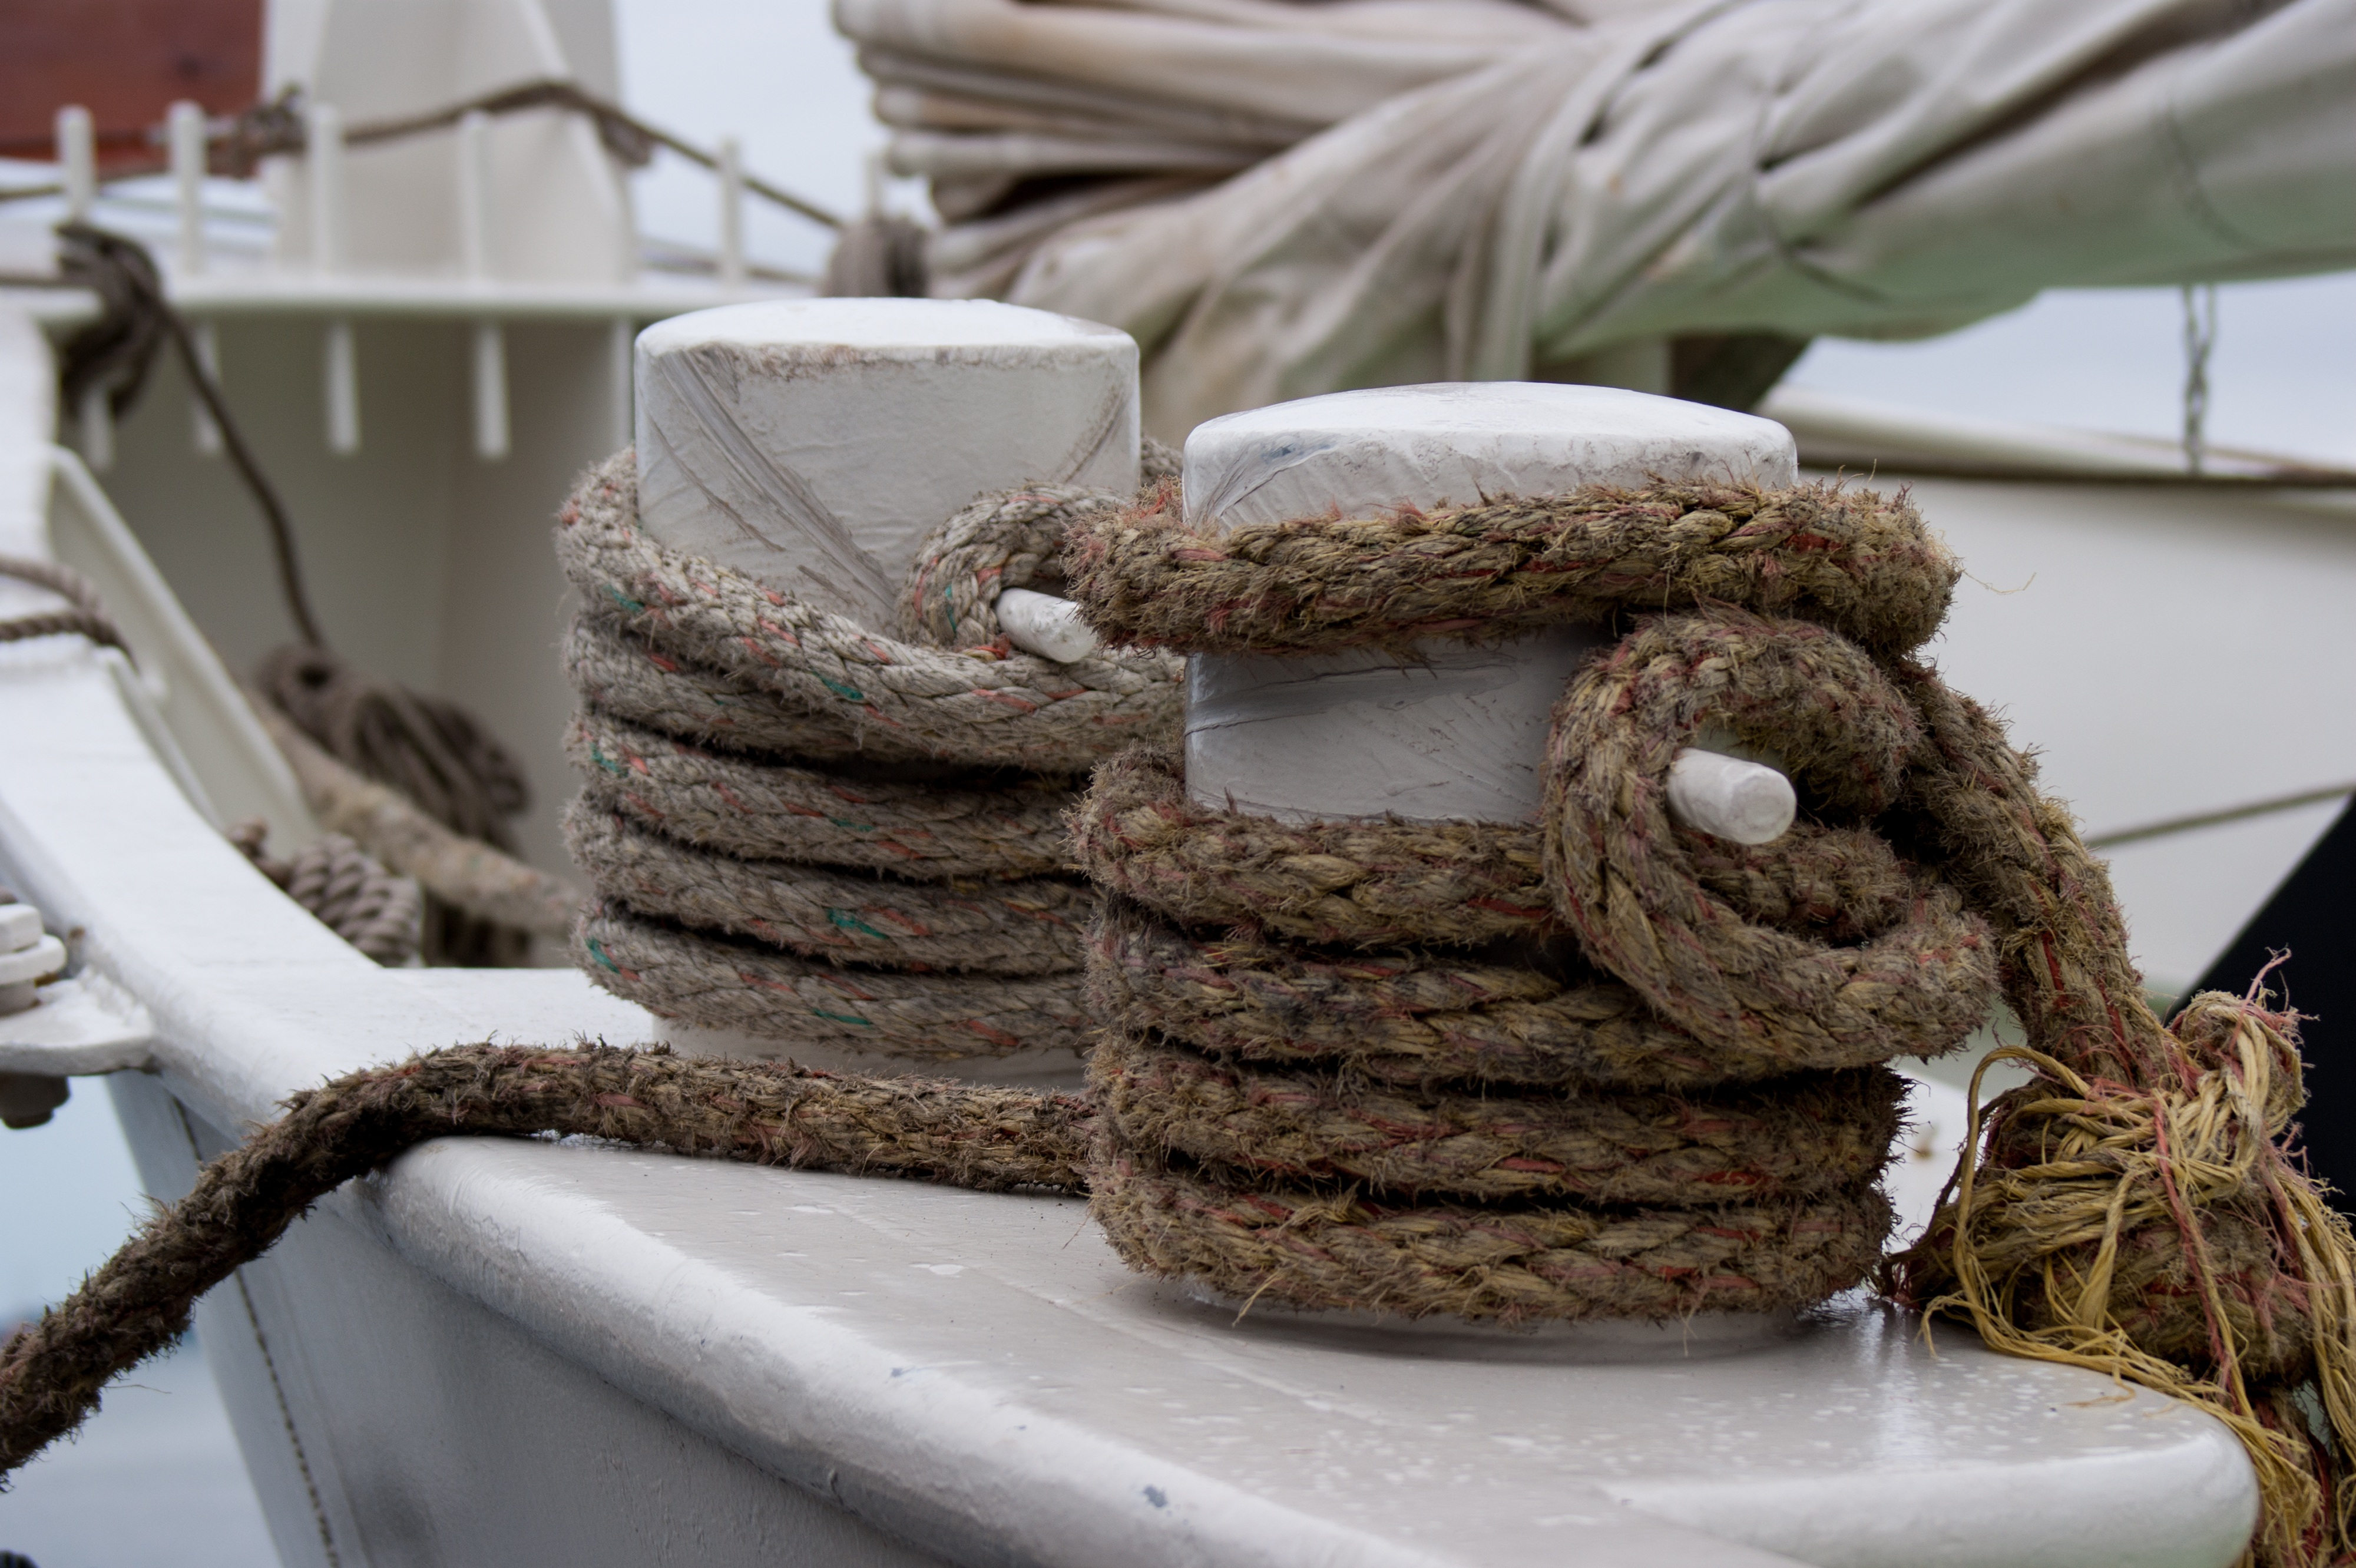
rope, ship, food, spring, rigging, port, baking, coconut, textile, art, bollard, flavor, harness lines